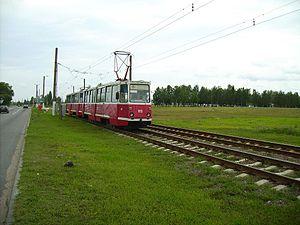
Le tramway de Mazyr est un réseau de tramway à traction électrique desservant la ville de Mazyr, en Biélorussie. Il a été mis en service le 1ᵉʳ août 1988, et comporte une unique ligne.